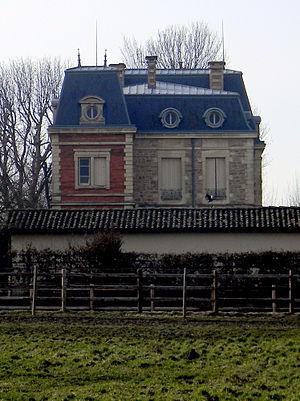
Château de Polettins vu depuis la gare de Mionnay.
La liste des châteaux de l'Ain recense de manière non exhaustive les châteaux, maisons fortes, mottes castales, situés dans le département français de l'Ain. Il est fait état des inscriptions et classements au titre des monuments historiques.
La chartreuse de Poleteins est une ancienne abbaye de moniales chartreuses, en activité du XIIIᵉ au début du XVIIᵉ siècle, située dans l'Ain, sur la commune de Mionnay.
Mionnay est une commune française, située dans le département de l'Ain en région Auvergne-Rhône-Alpes.